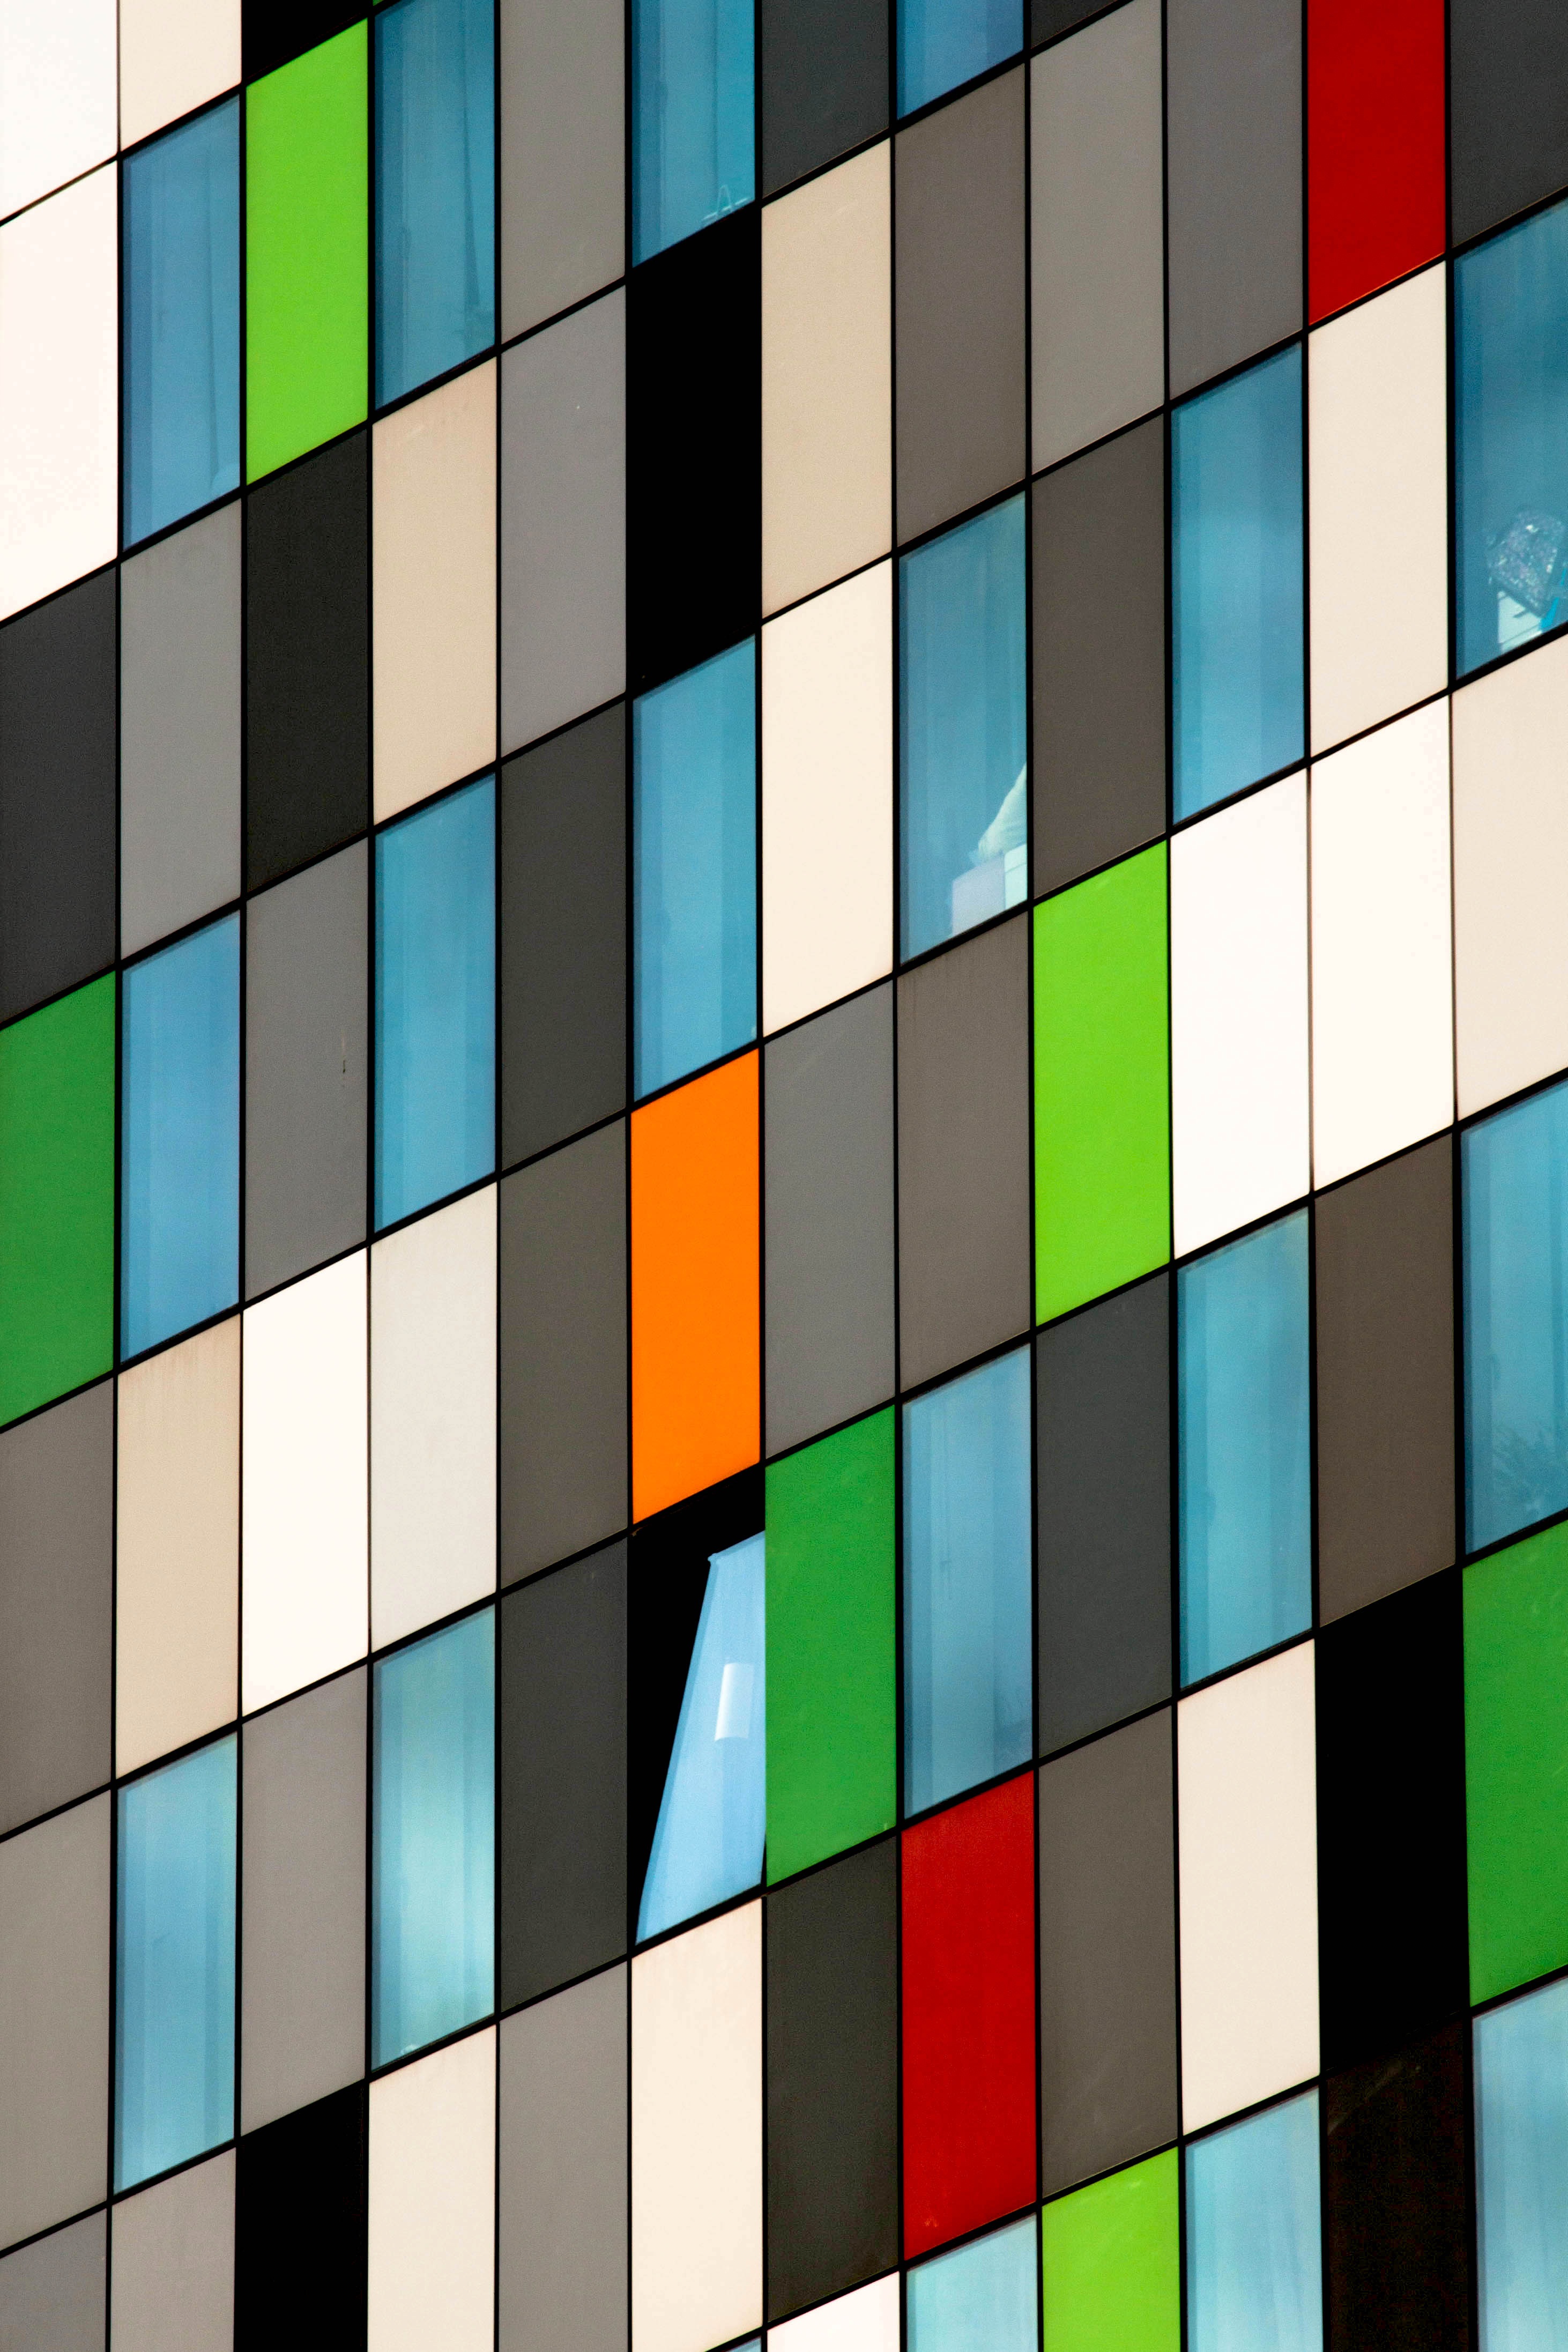
window, glass, pattern, line, green, reflection, color, facade, blue, material, circle, open window, art, design, university, symmetry, shape, utrecht, modern art, daylighting